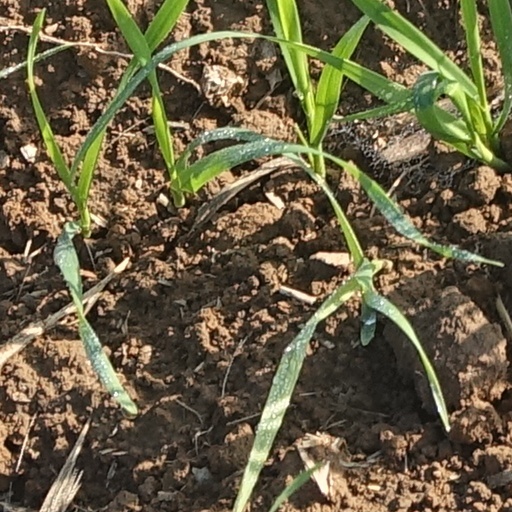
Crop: wheat